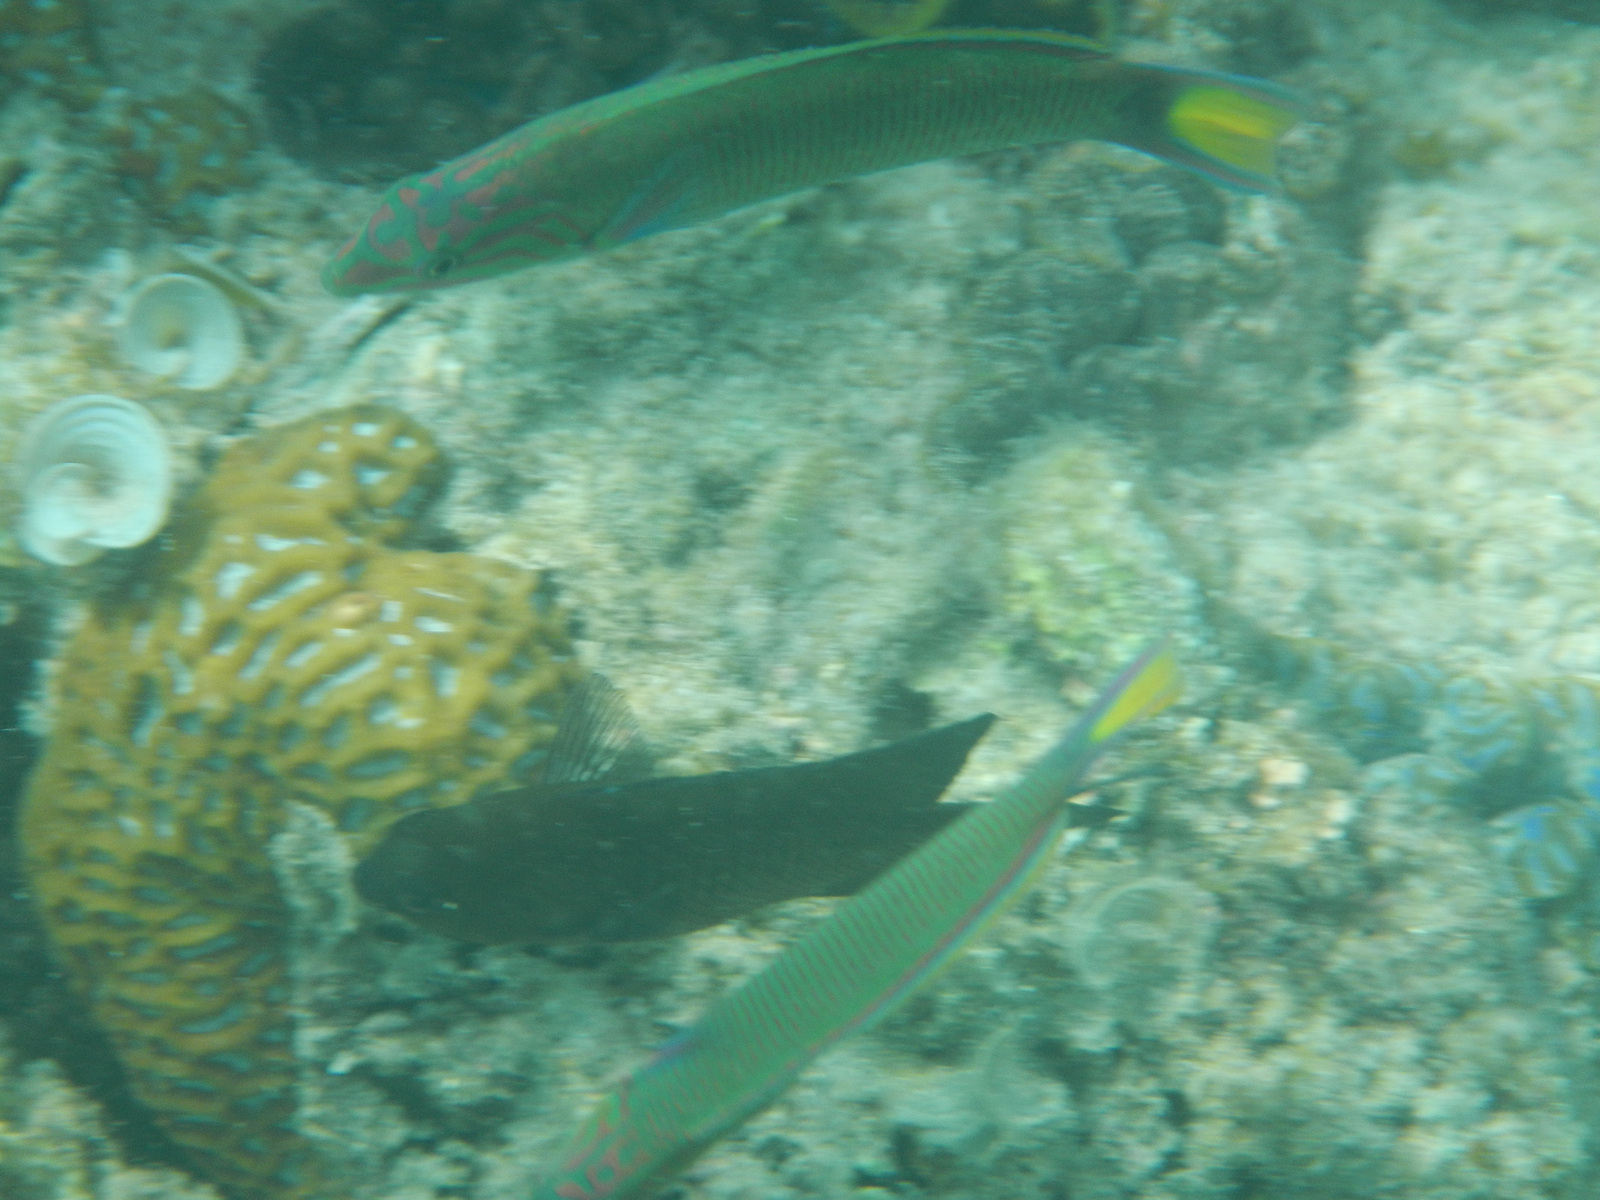
Thalassoma lunare (Moon Wrasse)